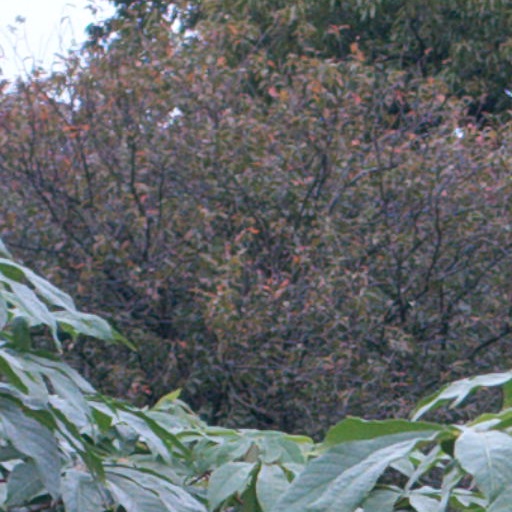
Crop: cassava